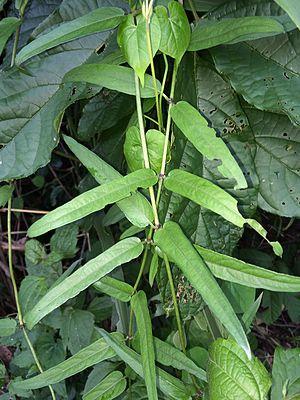
Creua thot ma เคริอตดหมา Paederia linearis Hook
La cuisine thaïlandaise, bien que semblable en certains points avec celle de ses voisins chinois, indiens et birmans, se démarque par des saveurs et ingrédients originaux : curry, menthe, citronnelle, coriandre, basilic rouge. Pimentée à l'excès pour le palais occidental et presque toujours accompagnée de nuoc mam, elle rencontre un succès international croissant. Voici donc une liste des ingrédients utilisés en cuisine thaïlandaise.